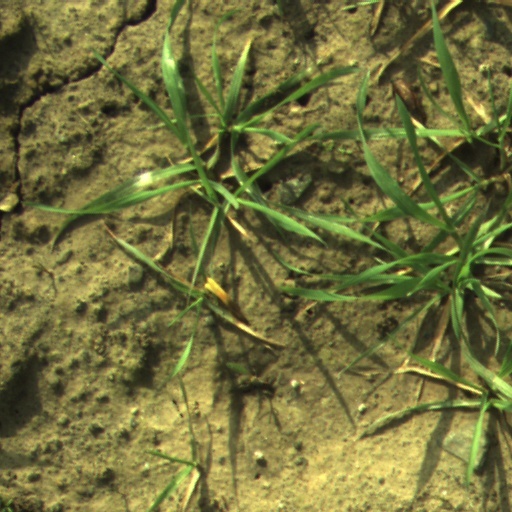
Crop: wheat